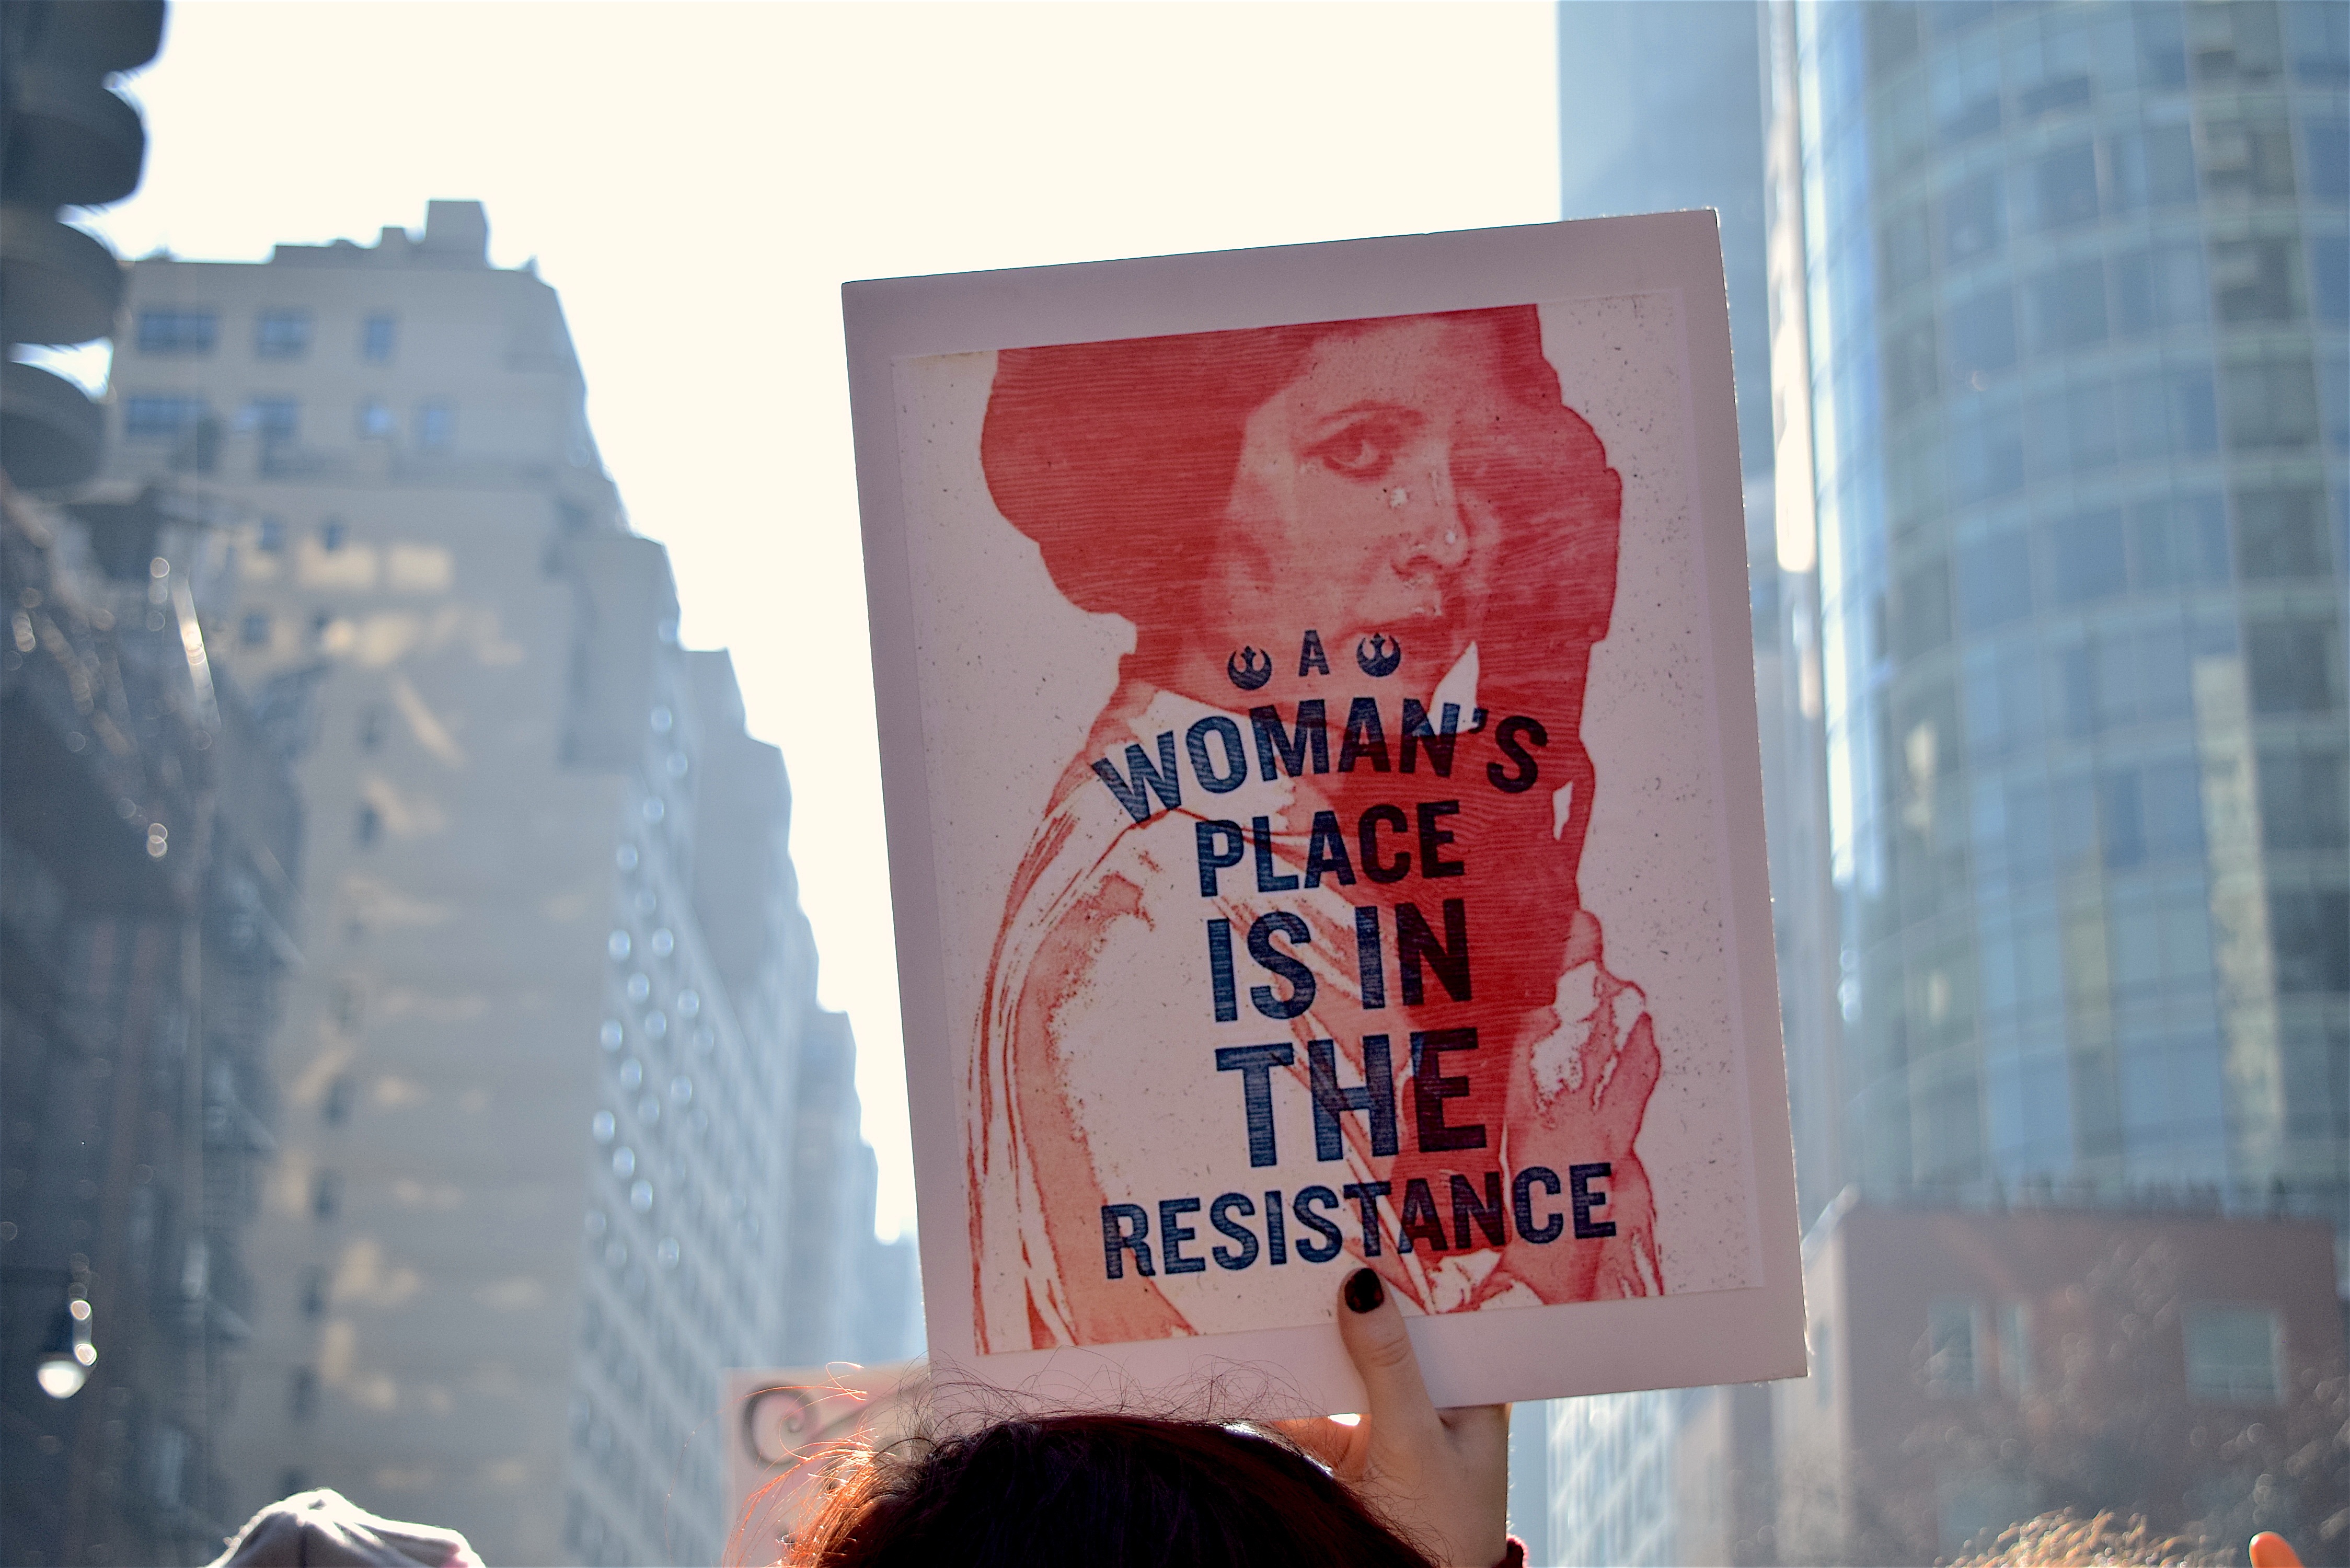
people, street, advertising, social, love, red, color, human, art, international, girls, women, courage, determination, march, poster, history, day, mothers, political, demonstration, rally, strong, awareness, respect, strength, rights, equality, activism, progress, gender, worldwide, integrity, achievements, equal, women's march, empowerment, struggles